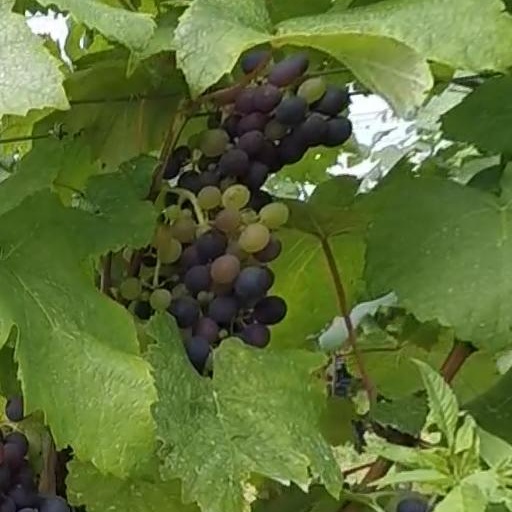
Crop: grape